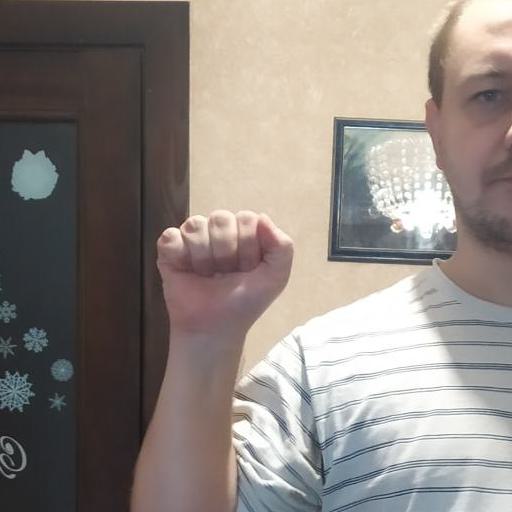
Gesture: fist